Franz Schuh (writer)

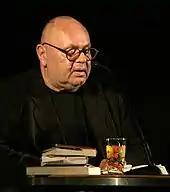
Franz Schuh

Franz Schuh (born 15 March 1947) is an Austrian novelist, literary critic and, above all, essayist in the tradition of Karl Kraus and Alfred Polgar. Schuh was born, and lives, in Vienna, where, just like his predecessors, he prefers to write in one of the traditional coffeehouses.